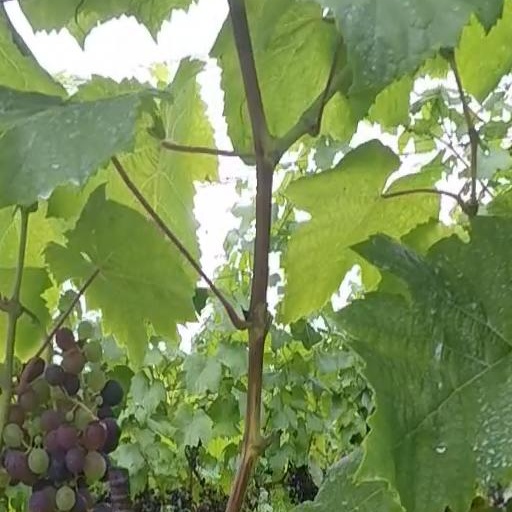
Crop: grape